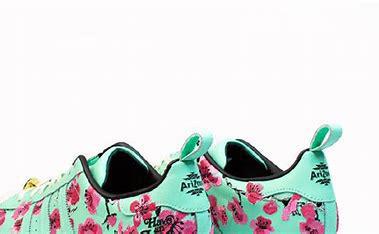
Brand: Adidas
Model: Arizona